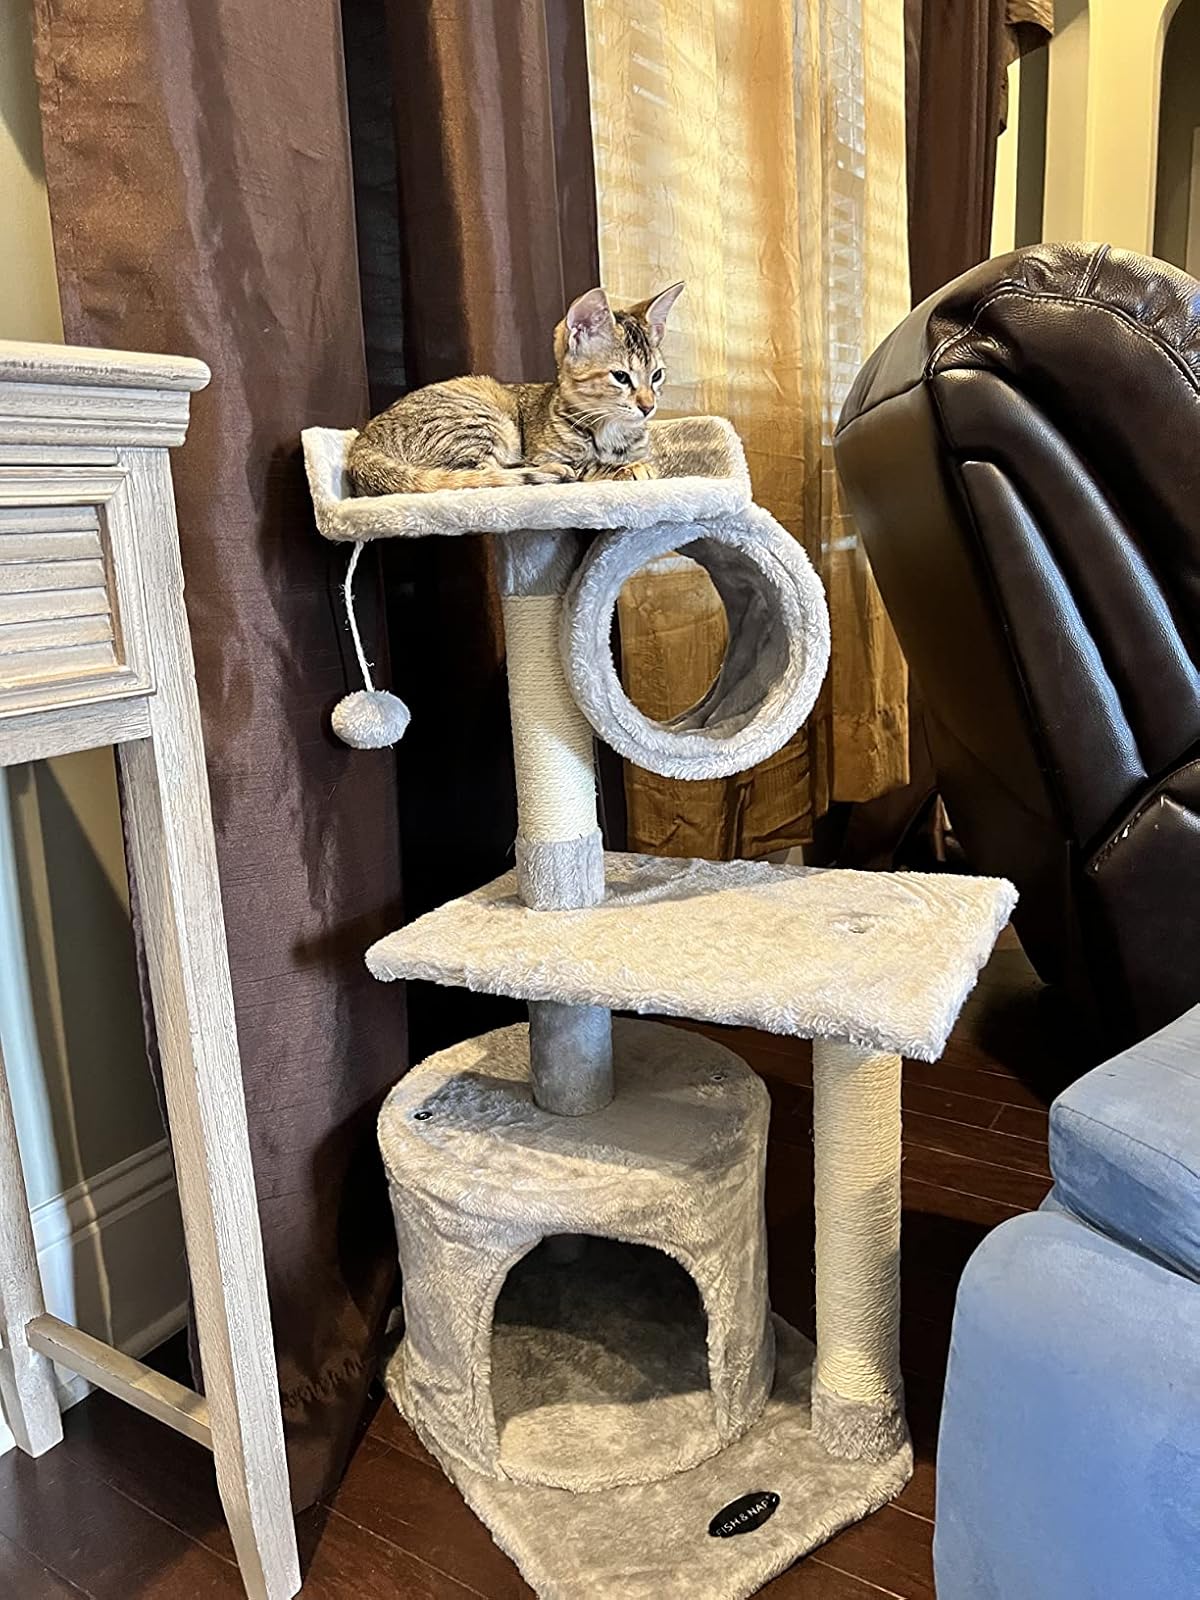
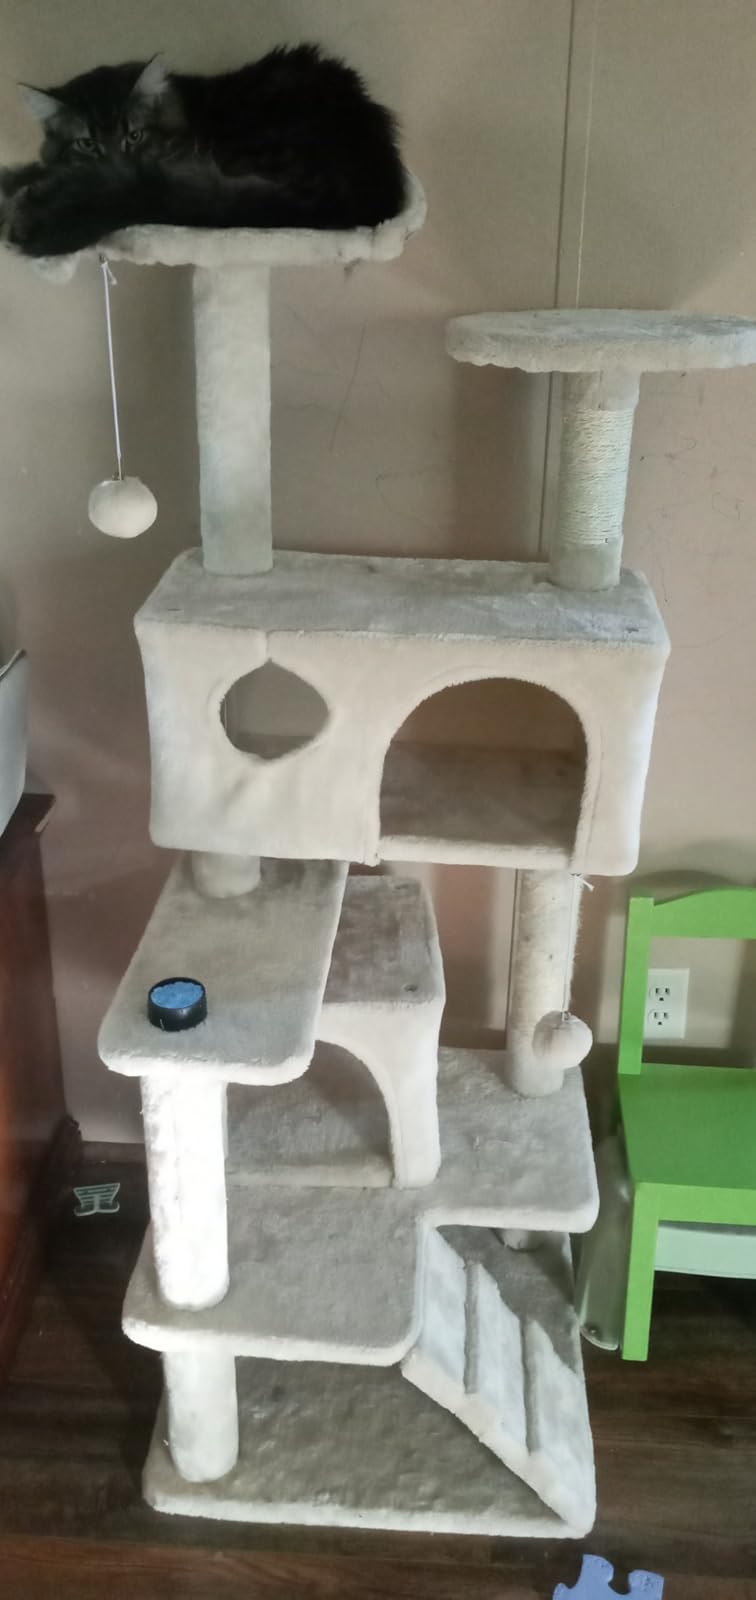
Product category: items_cat tree
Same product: no